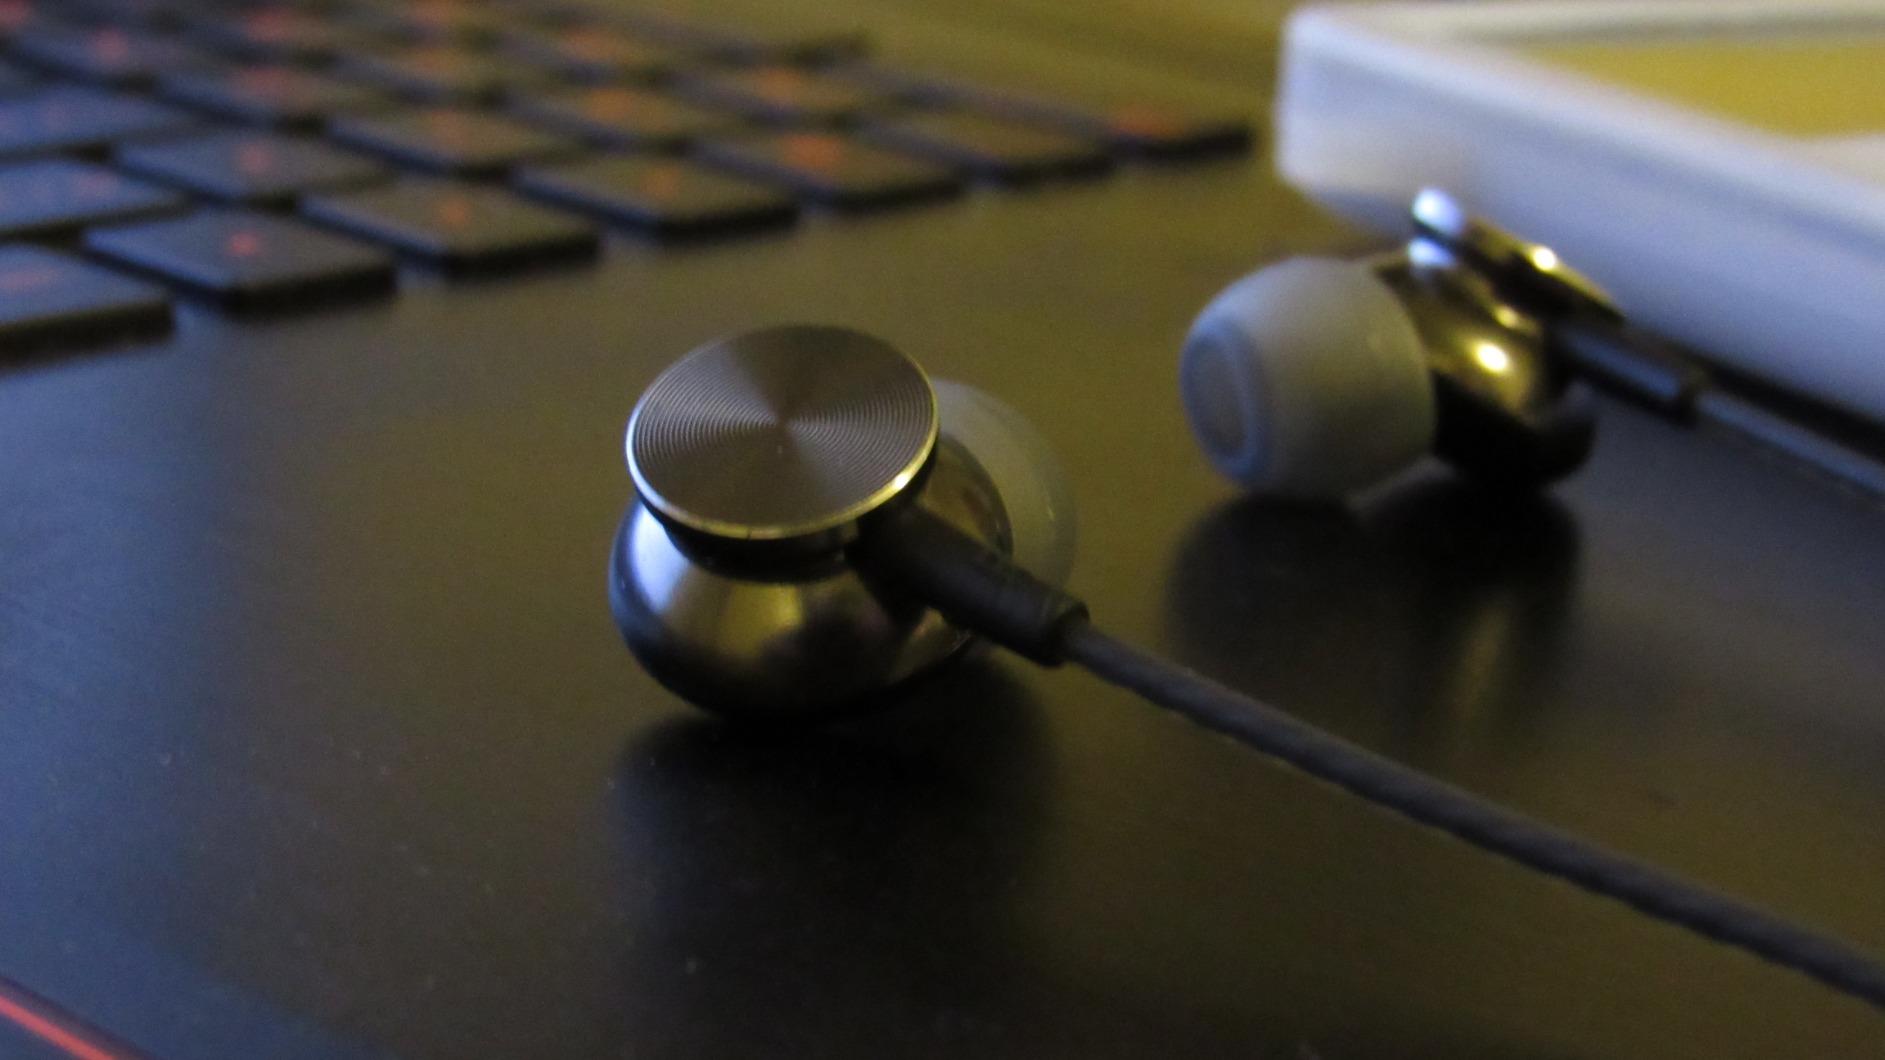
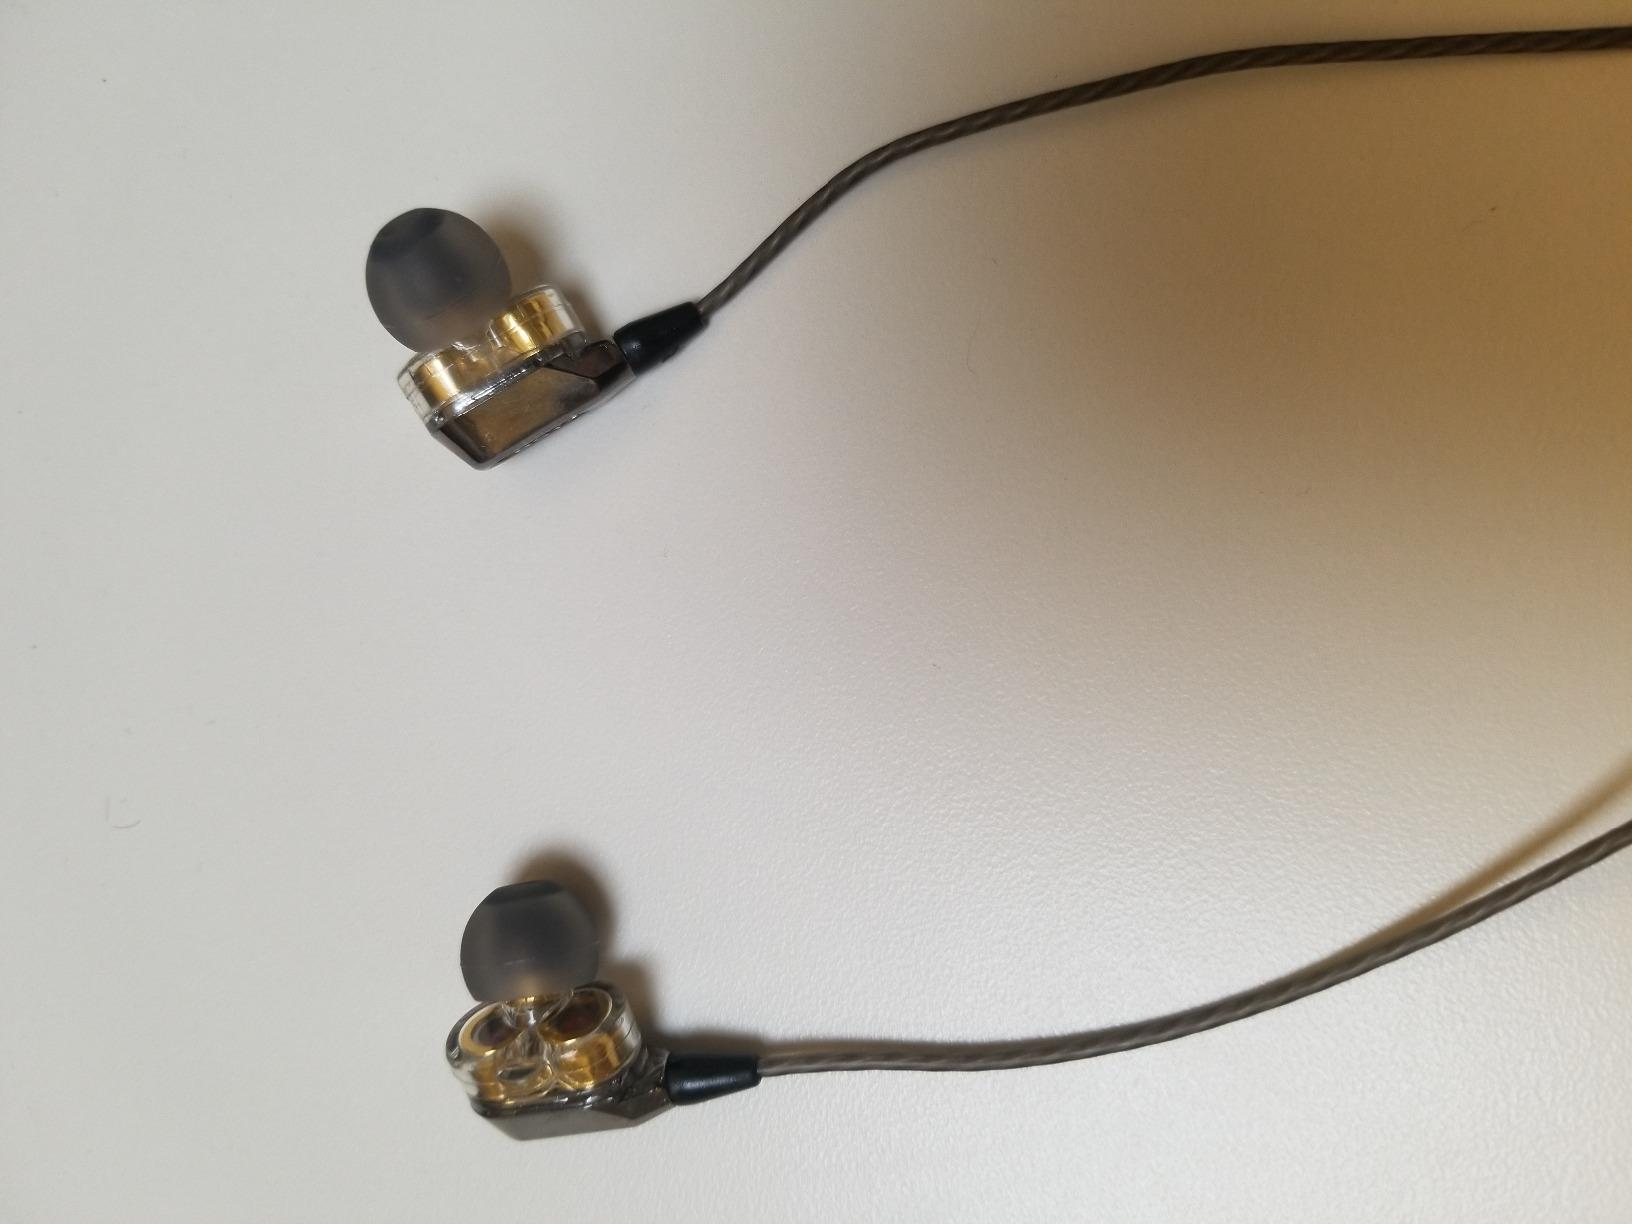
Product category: headphones
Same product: no